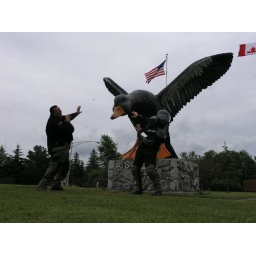
Attacked by A black duck in BlackDuck...